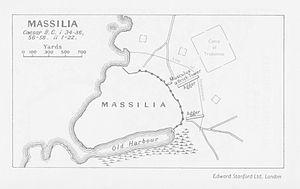
L'urbanisme de Marseille est le fruit de l'histoire de la ville, de son expansion à partir du XVIIᵉ siècle, des destructions de quartiers au XXᵉ siècle et des opérations de rénovation urbaine telle qu'Euroméditerranée.
Le siège de Massilia, est un épisode de la Guerre civile de César contre Pompée et la majorité du Sénat qui se déroule en 49 av. J.-C..